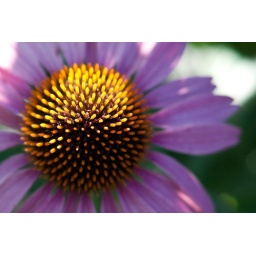
a pink Cone flower in the summertime.